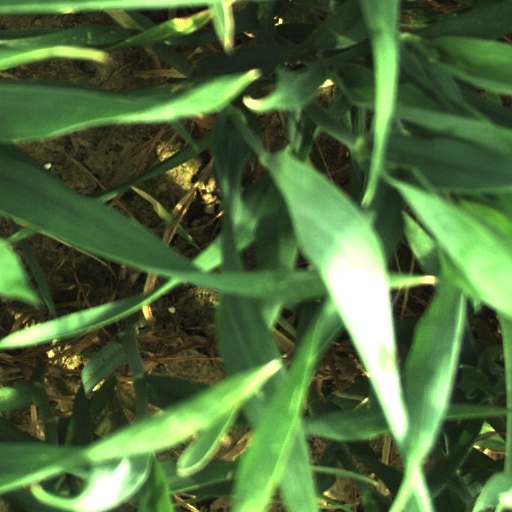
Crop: wheat